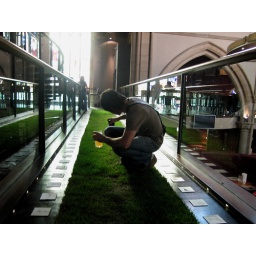
Grass had been layed around the top floor of the former church